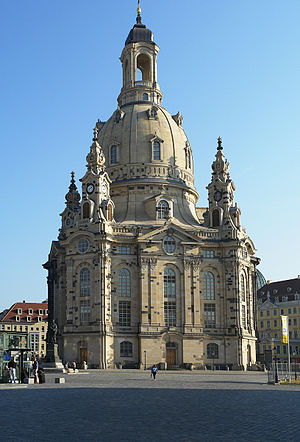
Originaltro rekonstruktion / Galleri
Originaltro rekonstruktion betegner den arkitektoniske praksis efter et kortere eller længere åremål at bygge så nøjagtige kopier som muligt af bygninger, der er fuldstændigt eller næsten fuldstændigt ødelagt gennem krig, naturkatastrofer, sammenstyrtninger eller – eventuelt politisk motiverede – nedrivninger. Originaltro rekonstruktion har været udbredt i mange europæiske lande siden begyndelsen af 1900-tallet og foretages sædvanligvis, hvis den pågældende bygning har været central og identitetsskabende for stedet. Fremgangsmåden kræver et stort kendskab til den ødelagte bygning.